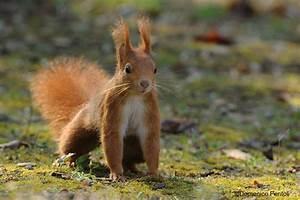
squirrel